Márcio Matos

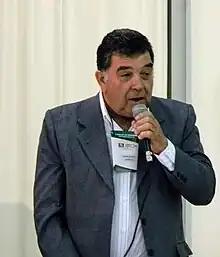
Márcio Artur de Matos, physician and Brazilian politician.

Márcio Artur de Matos (born March 29, 1946, in Mineiros do Tietê, São Paulo) is a Brazilian politician, current mayor of Telêmaco Borba, municipality in the state of Paraná in the Southern Region of Brazil.